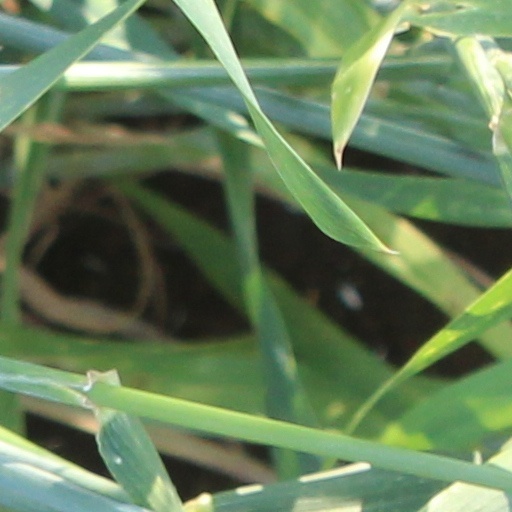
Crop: wheat